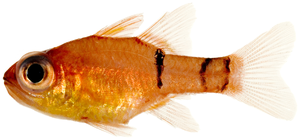
Apogon est un genre de poissons de la famille des Apogonidae.